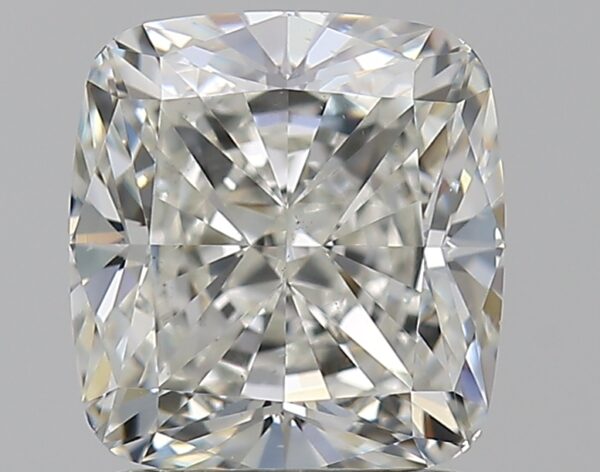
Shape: cushion
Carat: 1.71
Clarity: VS2
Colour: I
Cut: EX
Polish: EX
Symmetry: EX
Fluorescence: N
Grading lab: GIA
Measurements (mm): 6.83 x 6.35 x 4.43